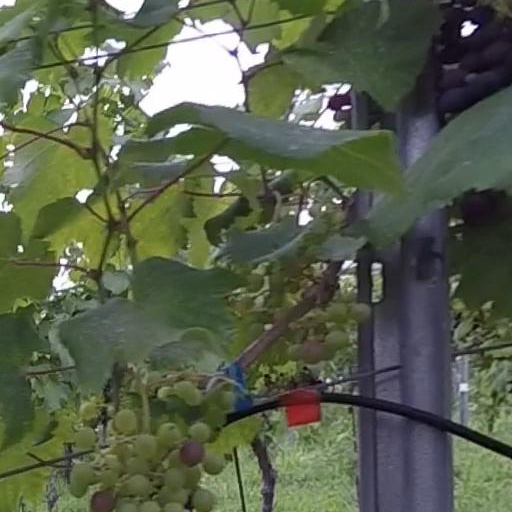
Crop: grape